Bee learning and communication

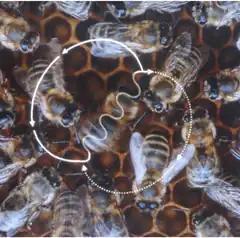
Figure-Eight-Shaped waggle dance of the honeybee (Apis mellifera). A waggle run oriented 45° to the right of ‘up' on the vertical comb indicates a food source 45° to the right of the direction of the sun outside the hive. The abdomen of the dancer appears blurred because of the rapid motion from side to side.

It has long been known that successfully foraging Western honey bees perform a "waggle dance" upon their return to the hive. The laden forager dances on the comb in a circular pattern, occasionally crossing the circle in a zig-zag or waggle pattern. Aristotle described this behaviour in his "Historia Animalium". This waggle pattern of movement was thought to attract the attention of other bees. In 1947, Karl von Frisch correlated the runs and turns of the dance to the distance and direction of the food source from the hive. He reported that the orientation of the dance is correlated with the relative position of the sun to the food source, and the length of the waggle portion of the run is correlated to the distance of the food from the hive. Von Frisch also reported that the more vigorous the display is, the better the food. Von Frish published these and many other observations in his 1967 book "The Dance Language and Orientation of Bees" and in 1973 he was awarded the Nobel Prize in Physiology or Medicine for his discoveries.